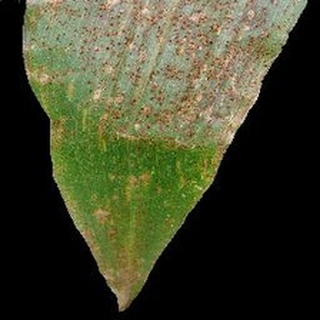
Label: corn_common_rust